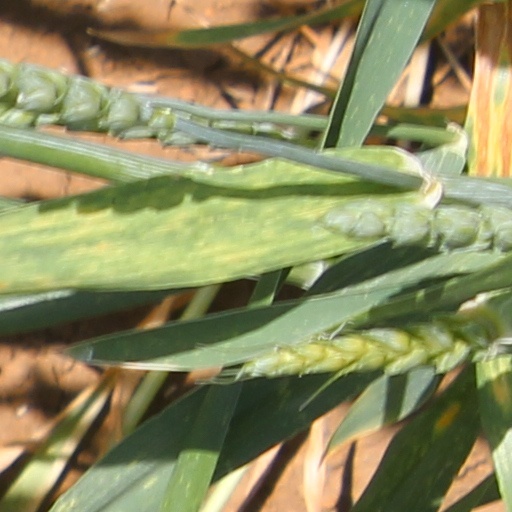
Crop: wheat